Mizoram

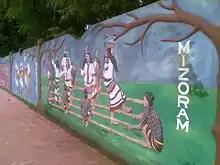
Dance of Mizoram

According to 2011 census, Mizoram had 1,036,115 people (nearly 95% of total) classified as Scheduled Tribe, the highest concentration of protected tribal people in all states of India. This demographic classification, given to Mizoram tribes since the 1950s, has provided reservations and extra resources in education and government job opportunities, a preferential treatment as a means to accelerate their integration with mainstream society.